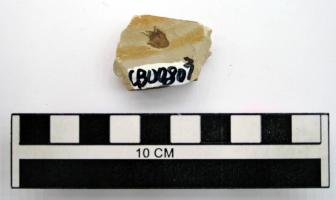
一个化石属于被子植物，其特征描述:单独保存的具刺果实化石。果实近倒三角形或椭圆形，少数呈横椭圆形；形体较大，长约6~10mm，宽约4~6mm。